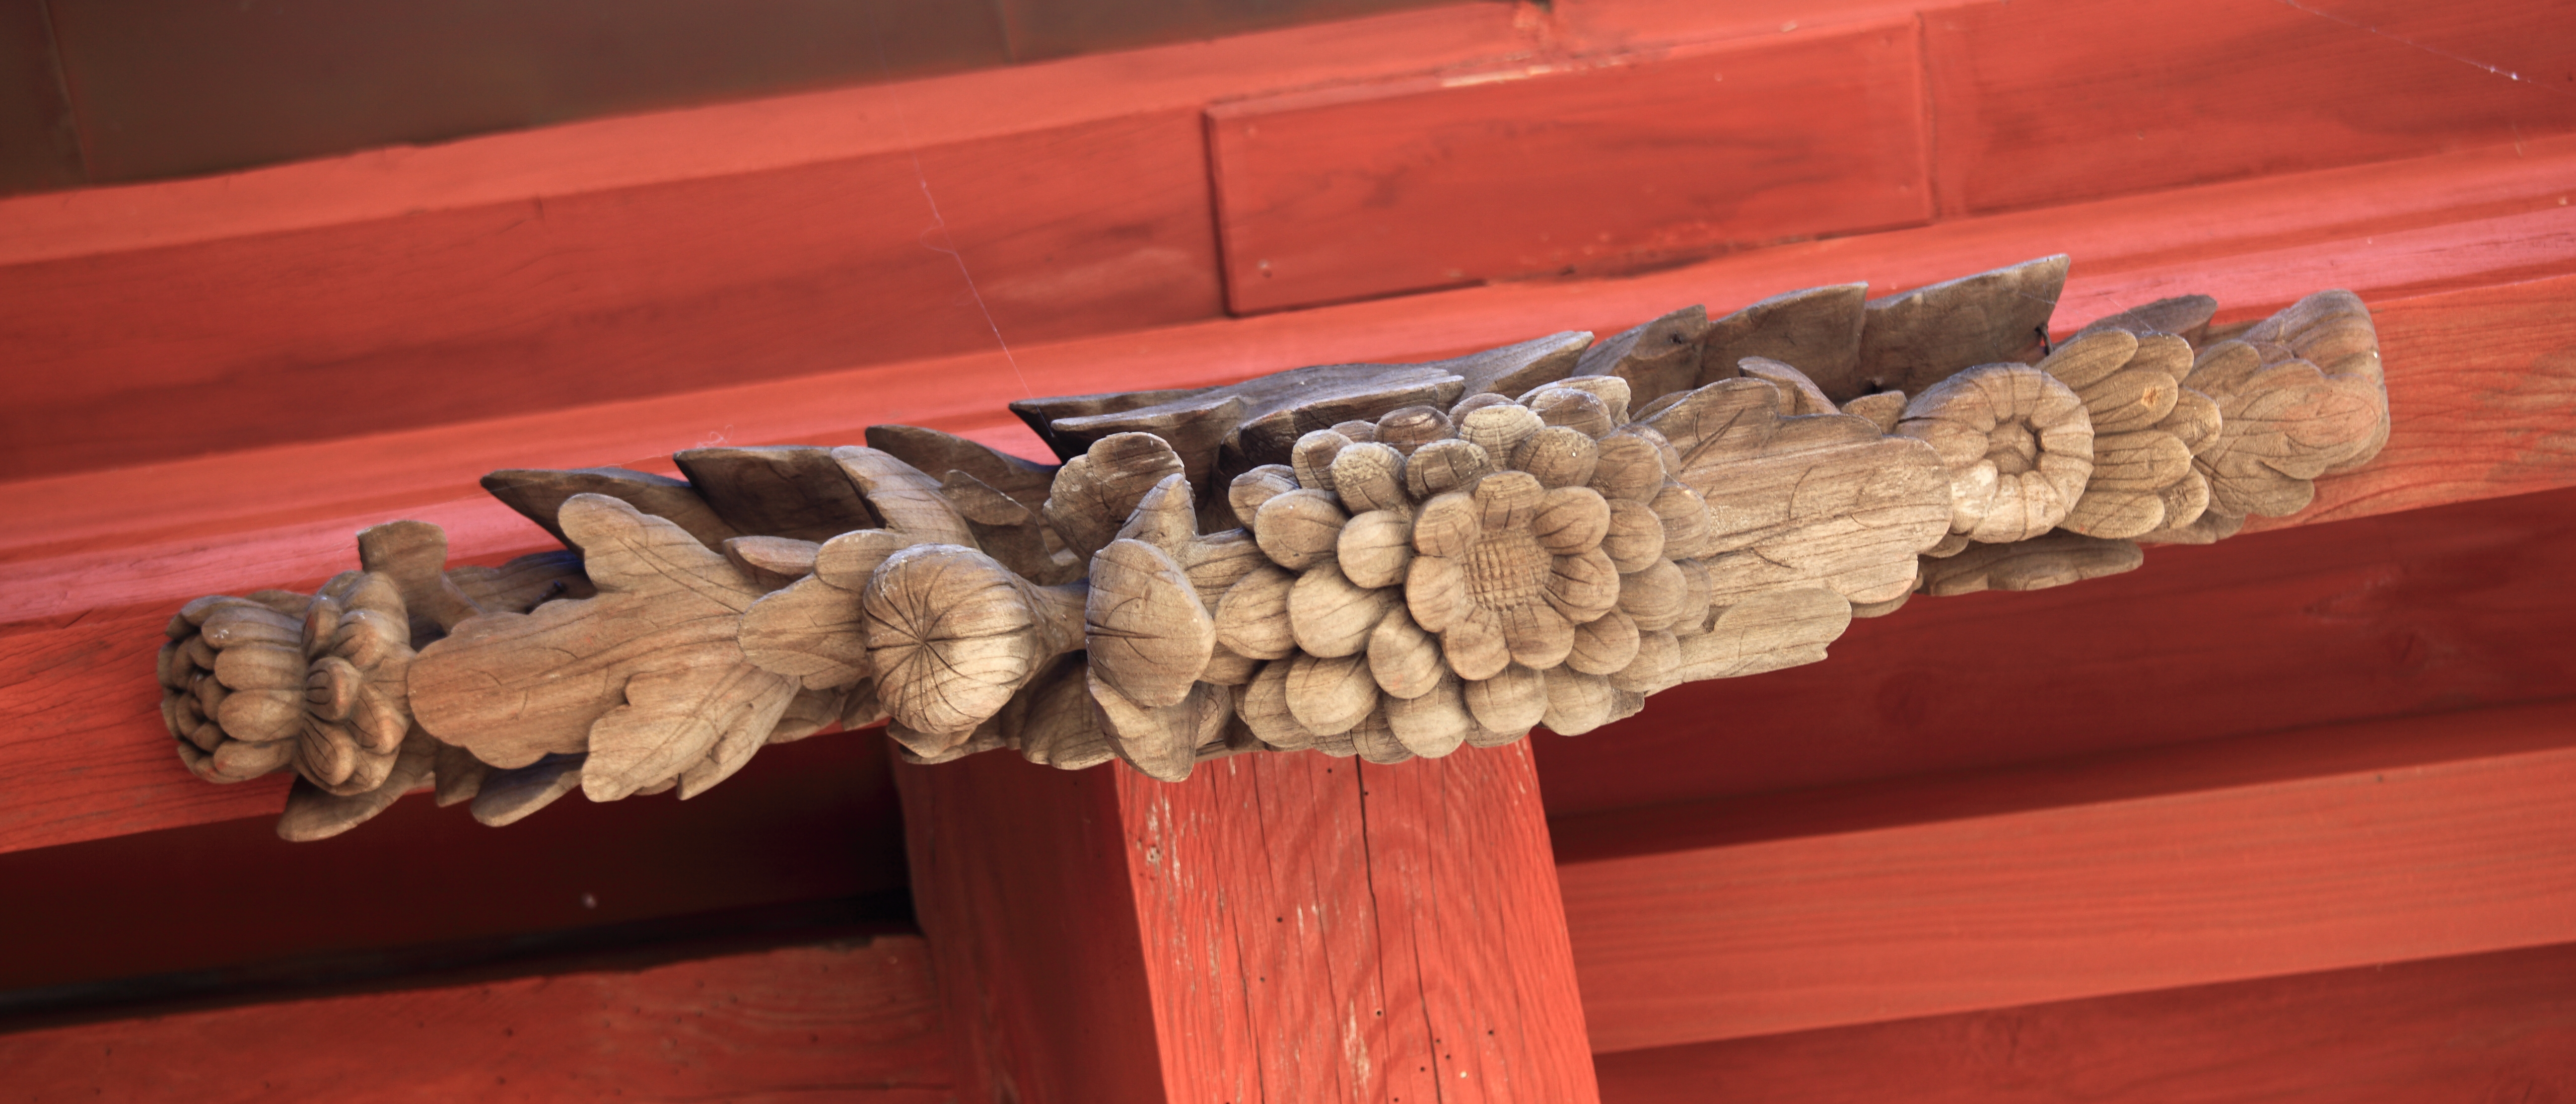
table, rope, wood, high, art, temple, 5d, hires, carving, woodcarving, markii, hi, res, resolution, ibaraki, sakuragawa, yakuohin